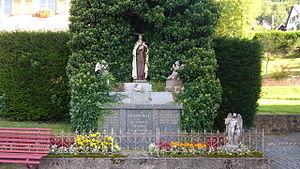
La Vancelle est une commune française située dans le département du Bas-Rhin, en région Grand Est.